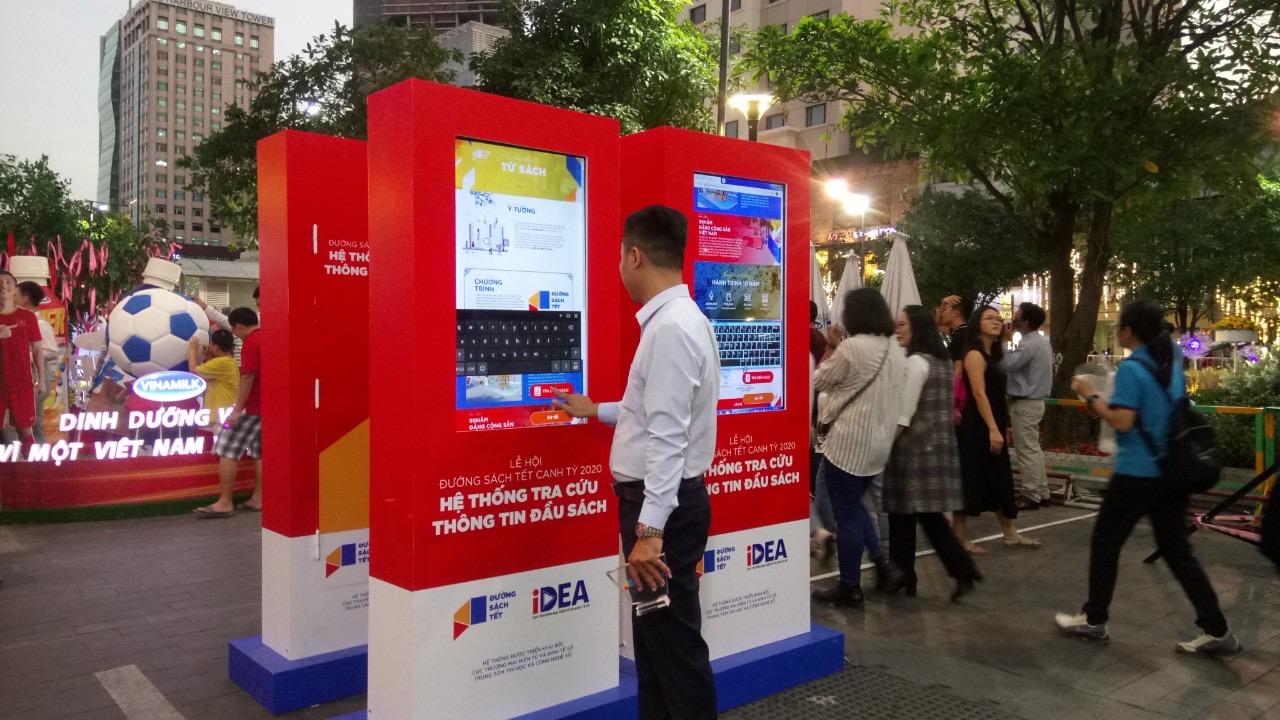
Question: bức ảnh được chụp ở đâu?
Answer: bức ảnh được chụp ở một phố đi bộ